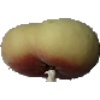
Label: peach_flat